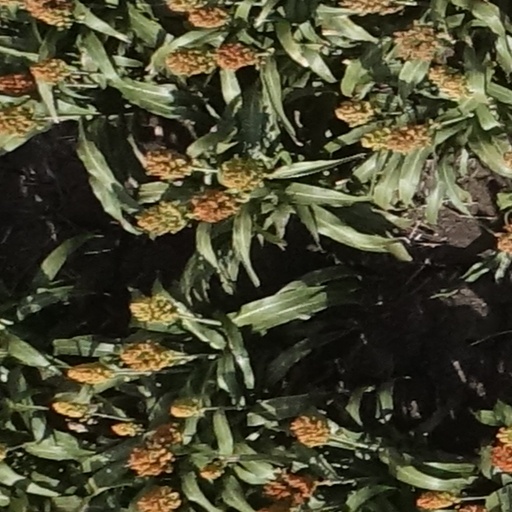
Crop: sorghum